Armor Shop for Ladies & Gentlemen

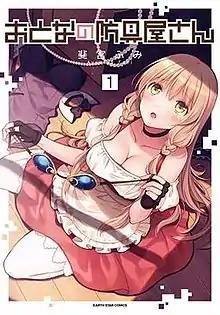
First manga volume cover

is a Japanese four-panel manga series by Fumi Ayamiya. It was first published on September 15, 2017, via a web comic distribution site "Ganma!" at Comic Smart. The story focuses at the daily life of Kautz, a new shopkeeper at an armor shop that only sells sexy, revealing armors for female adventurers that equipped with high stats and sold cheap prices, causing the shop's finance to get worsened that he has to manage it somehow while dealing with his co-worker and customers. The first volume of the manga was released on November 12, 2018, by Earth Star Entertainment.